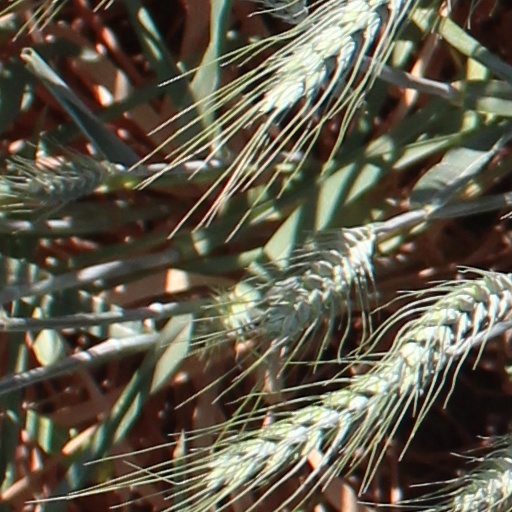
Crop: wheat